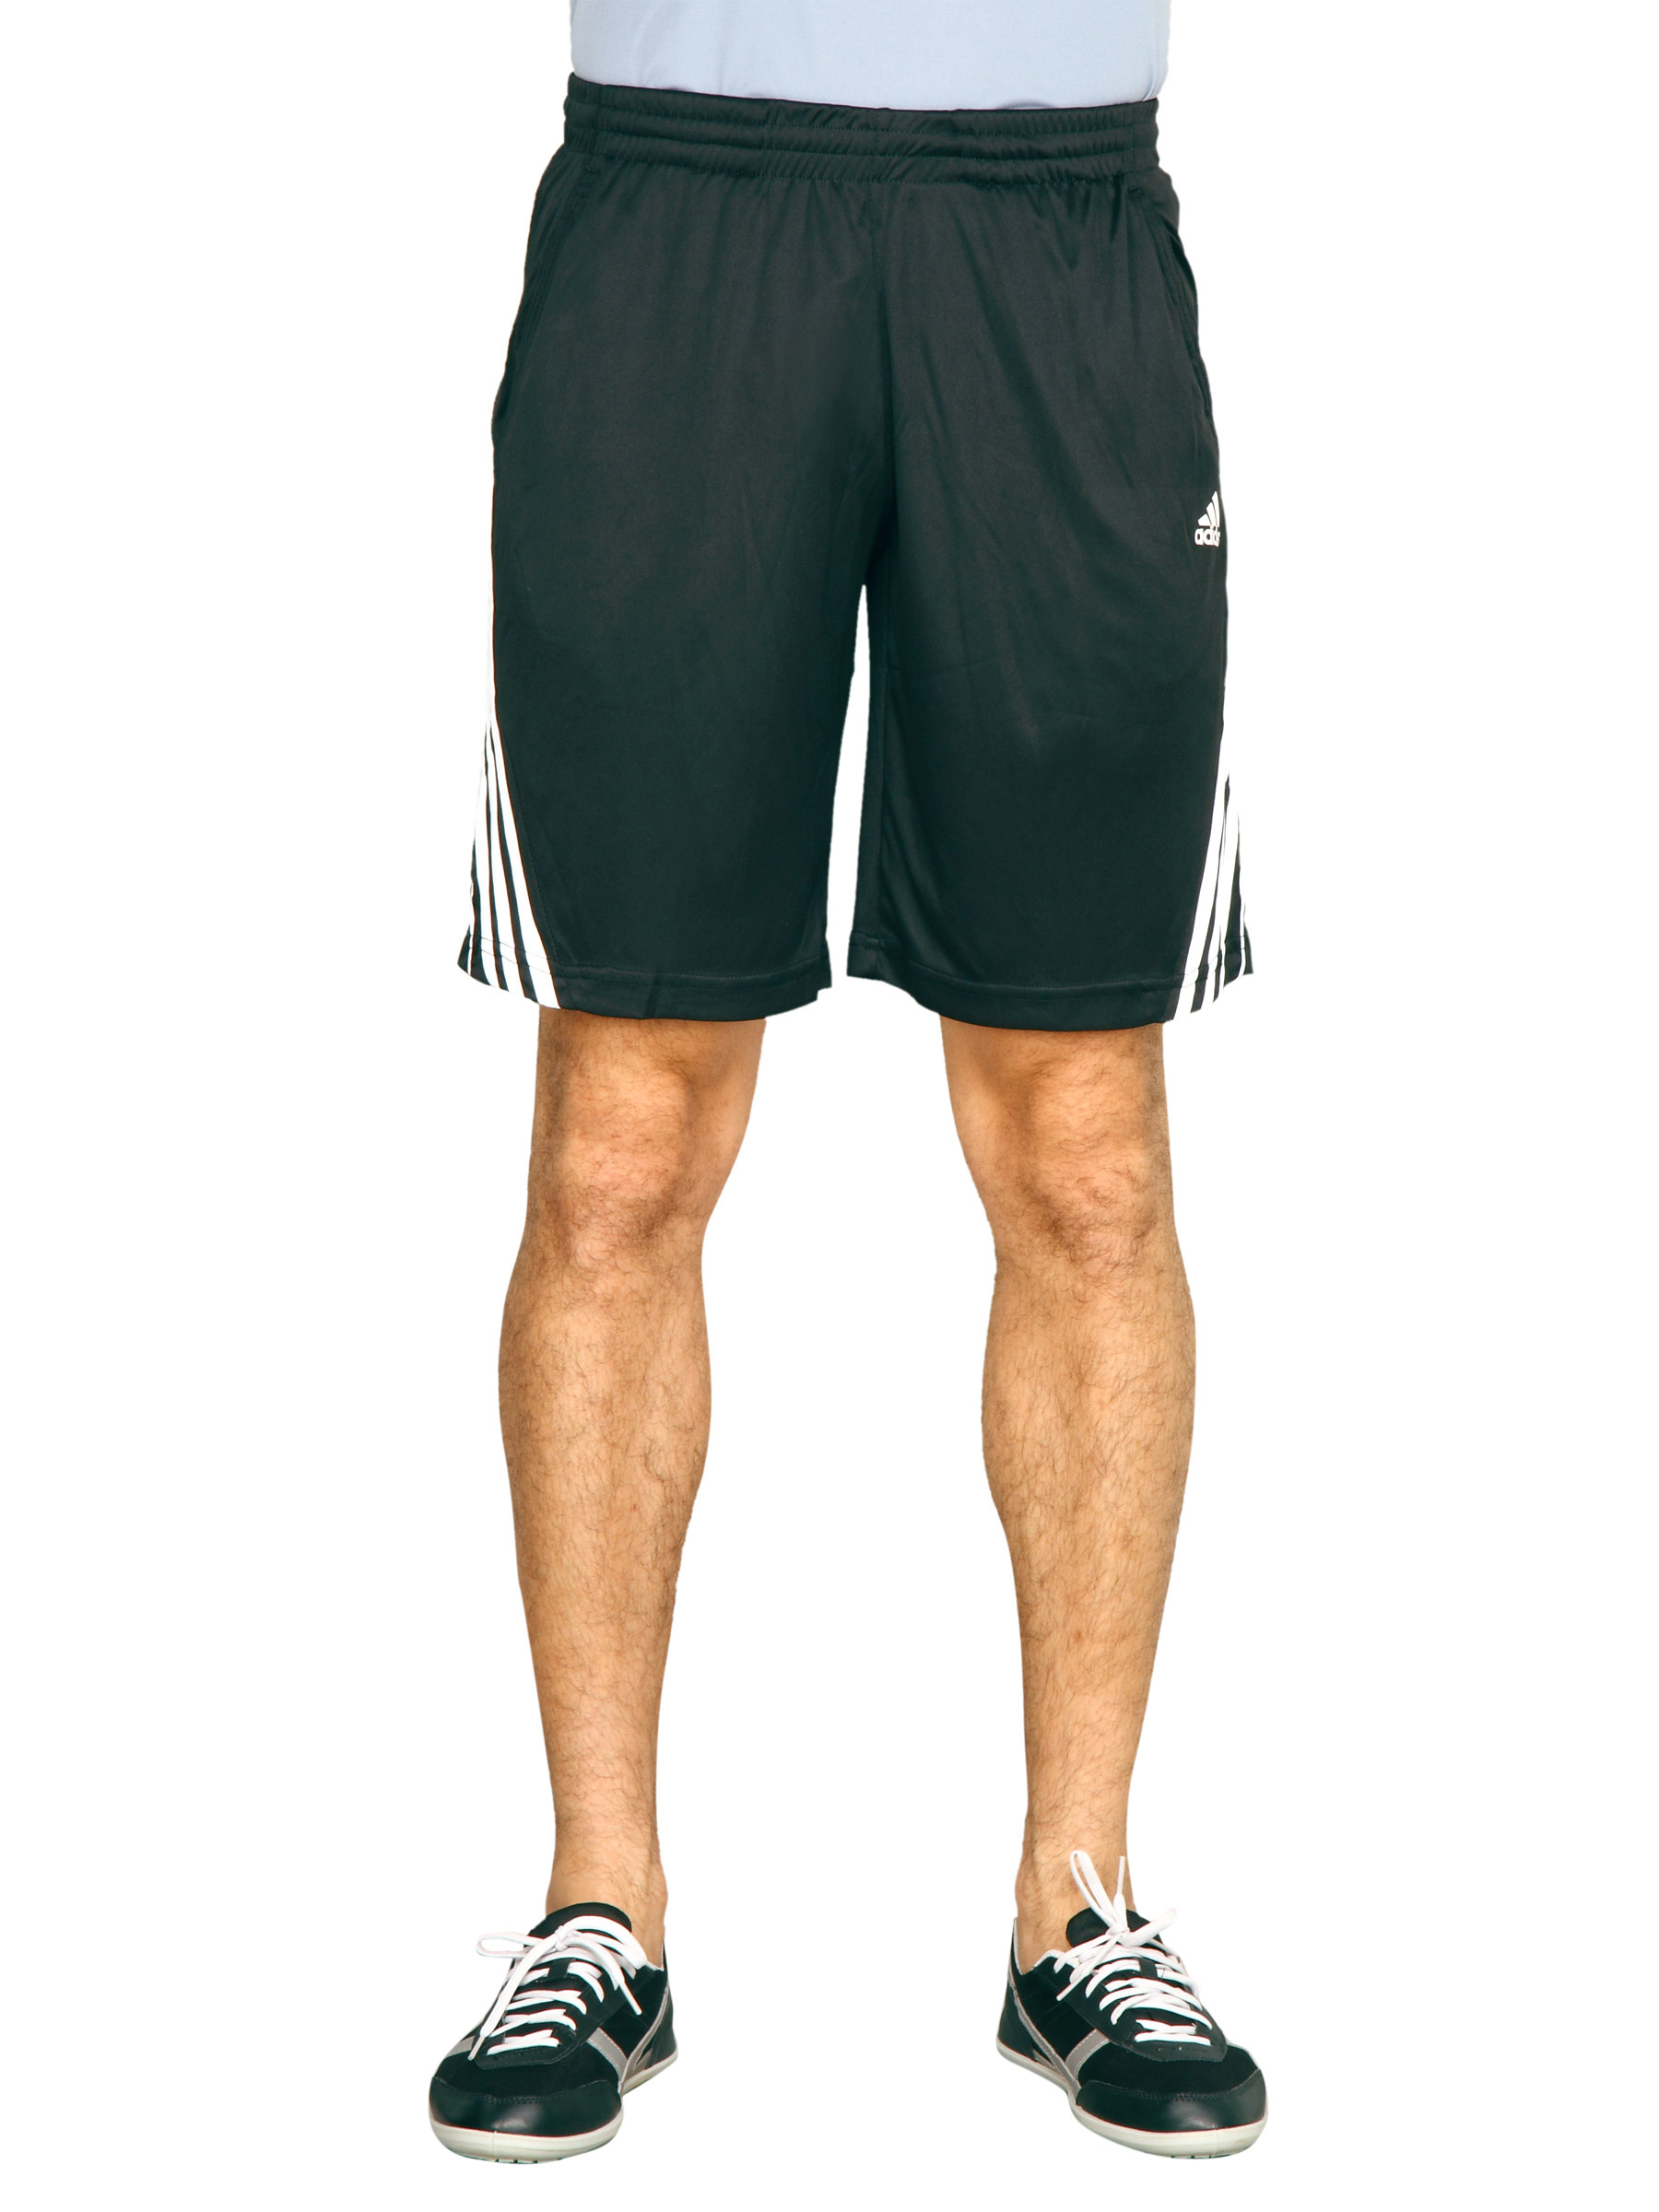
ADIDAS Men Adna 3s Shrt Kn Black Shorts
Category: Apparel / Bottomwear / Shorts
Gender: Men
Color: Black
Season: Fall 2011
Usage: Sports